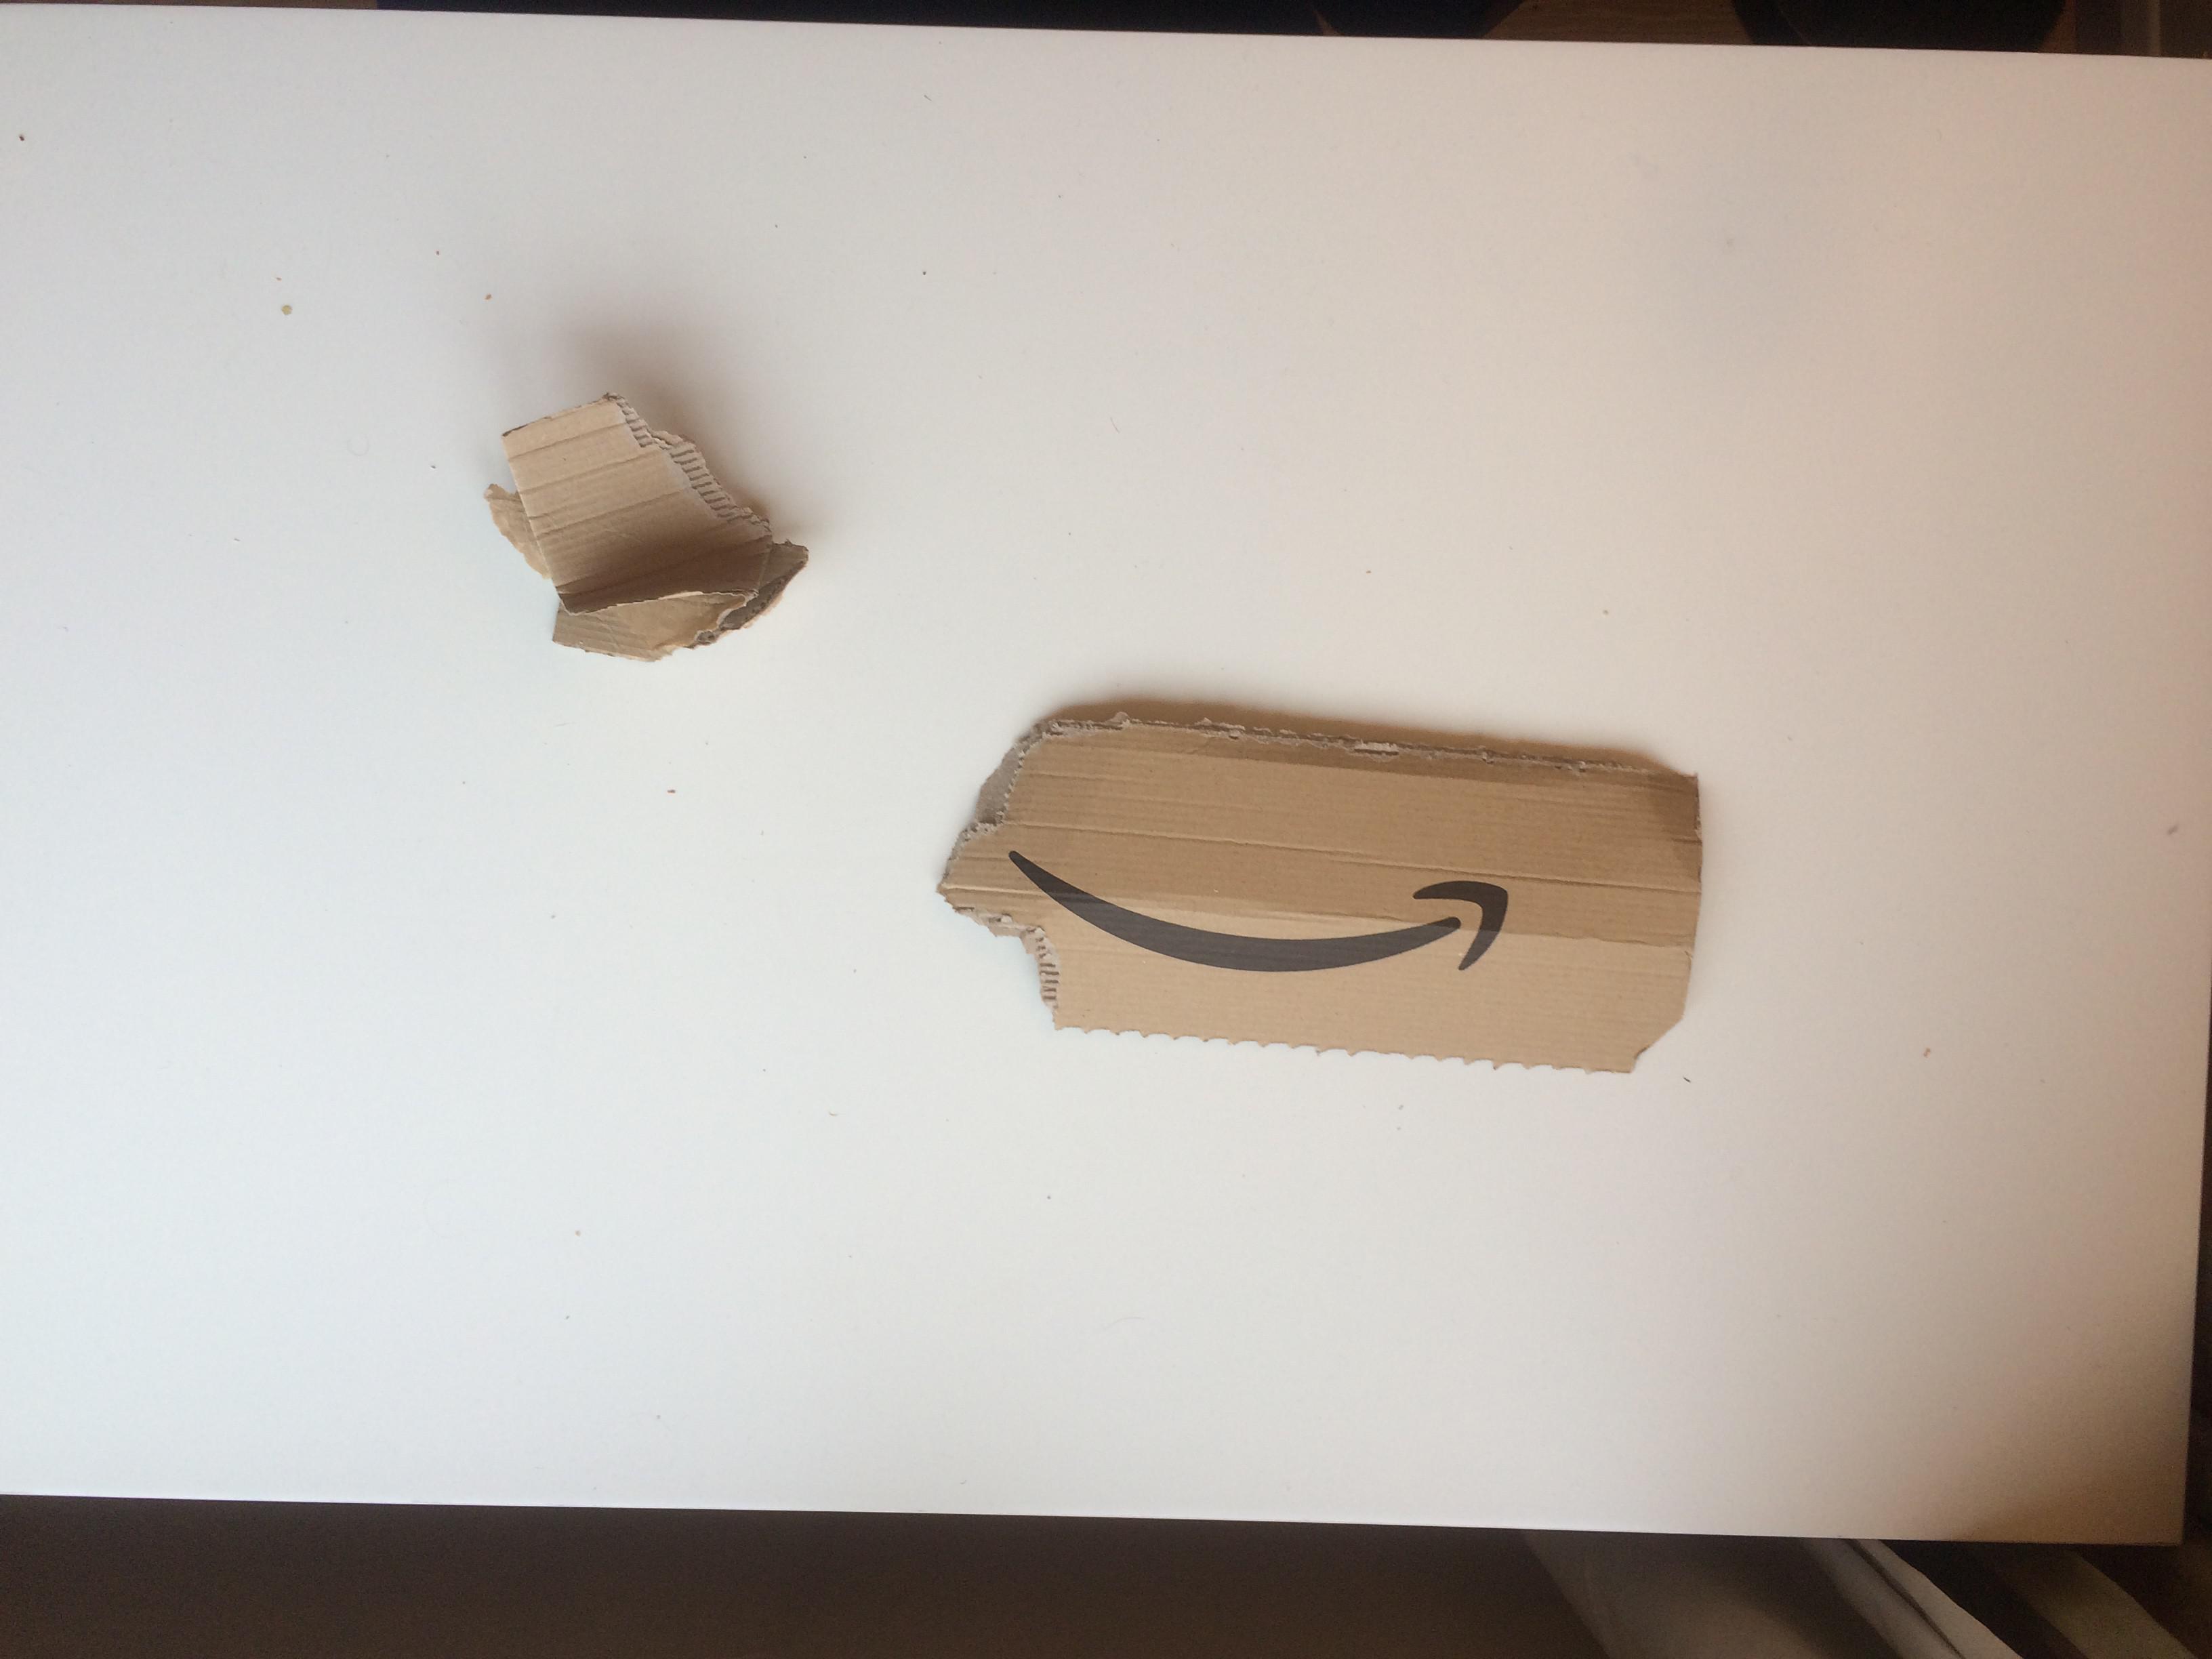
Object: Corrugated carton (Carton)

Object: Corrugated carton (Carton)